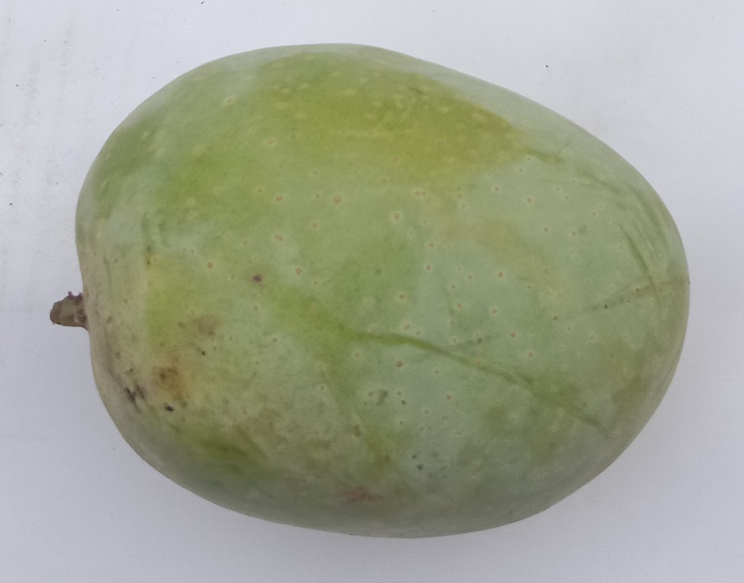
Mango variety: Langra